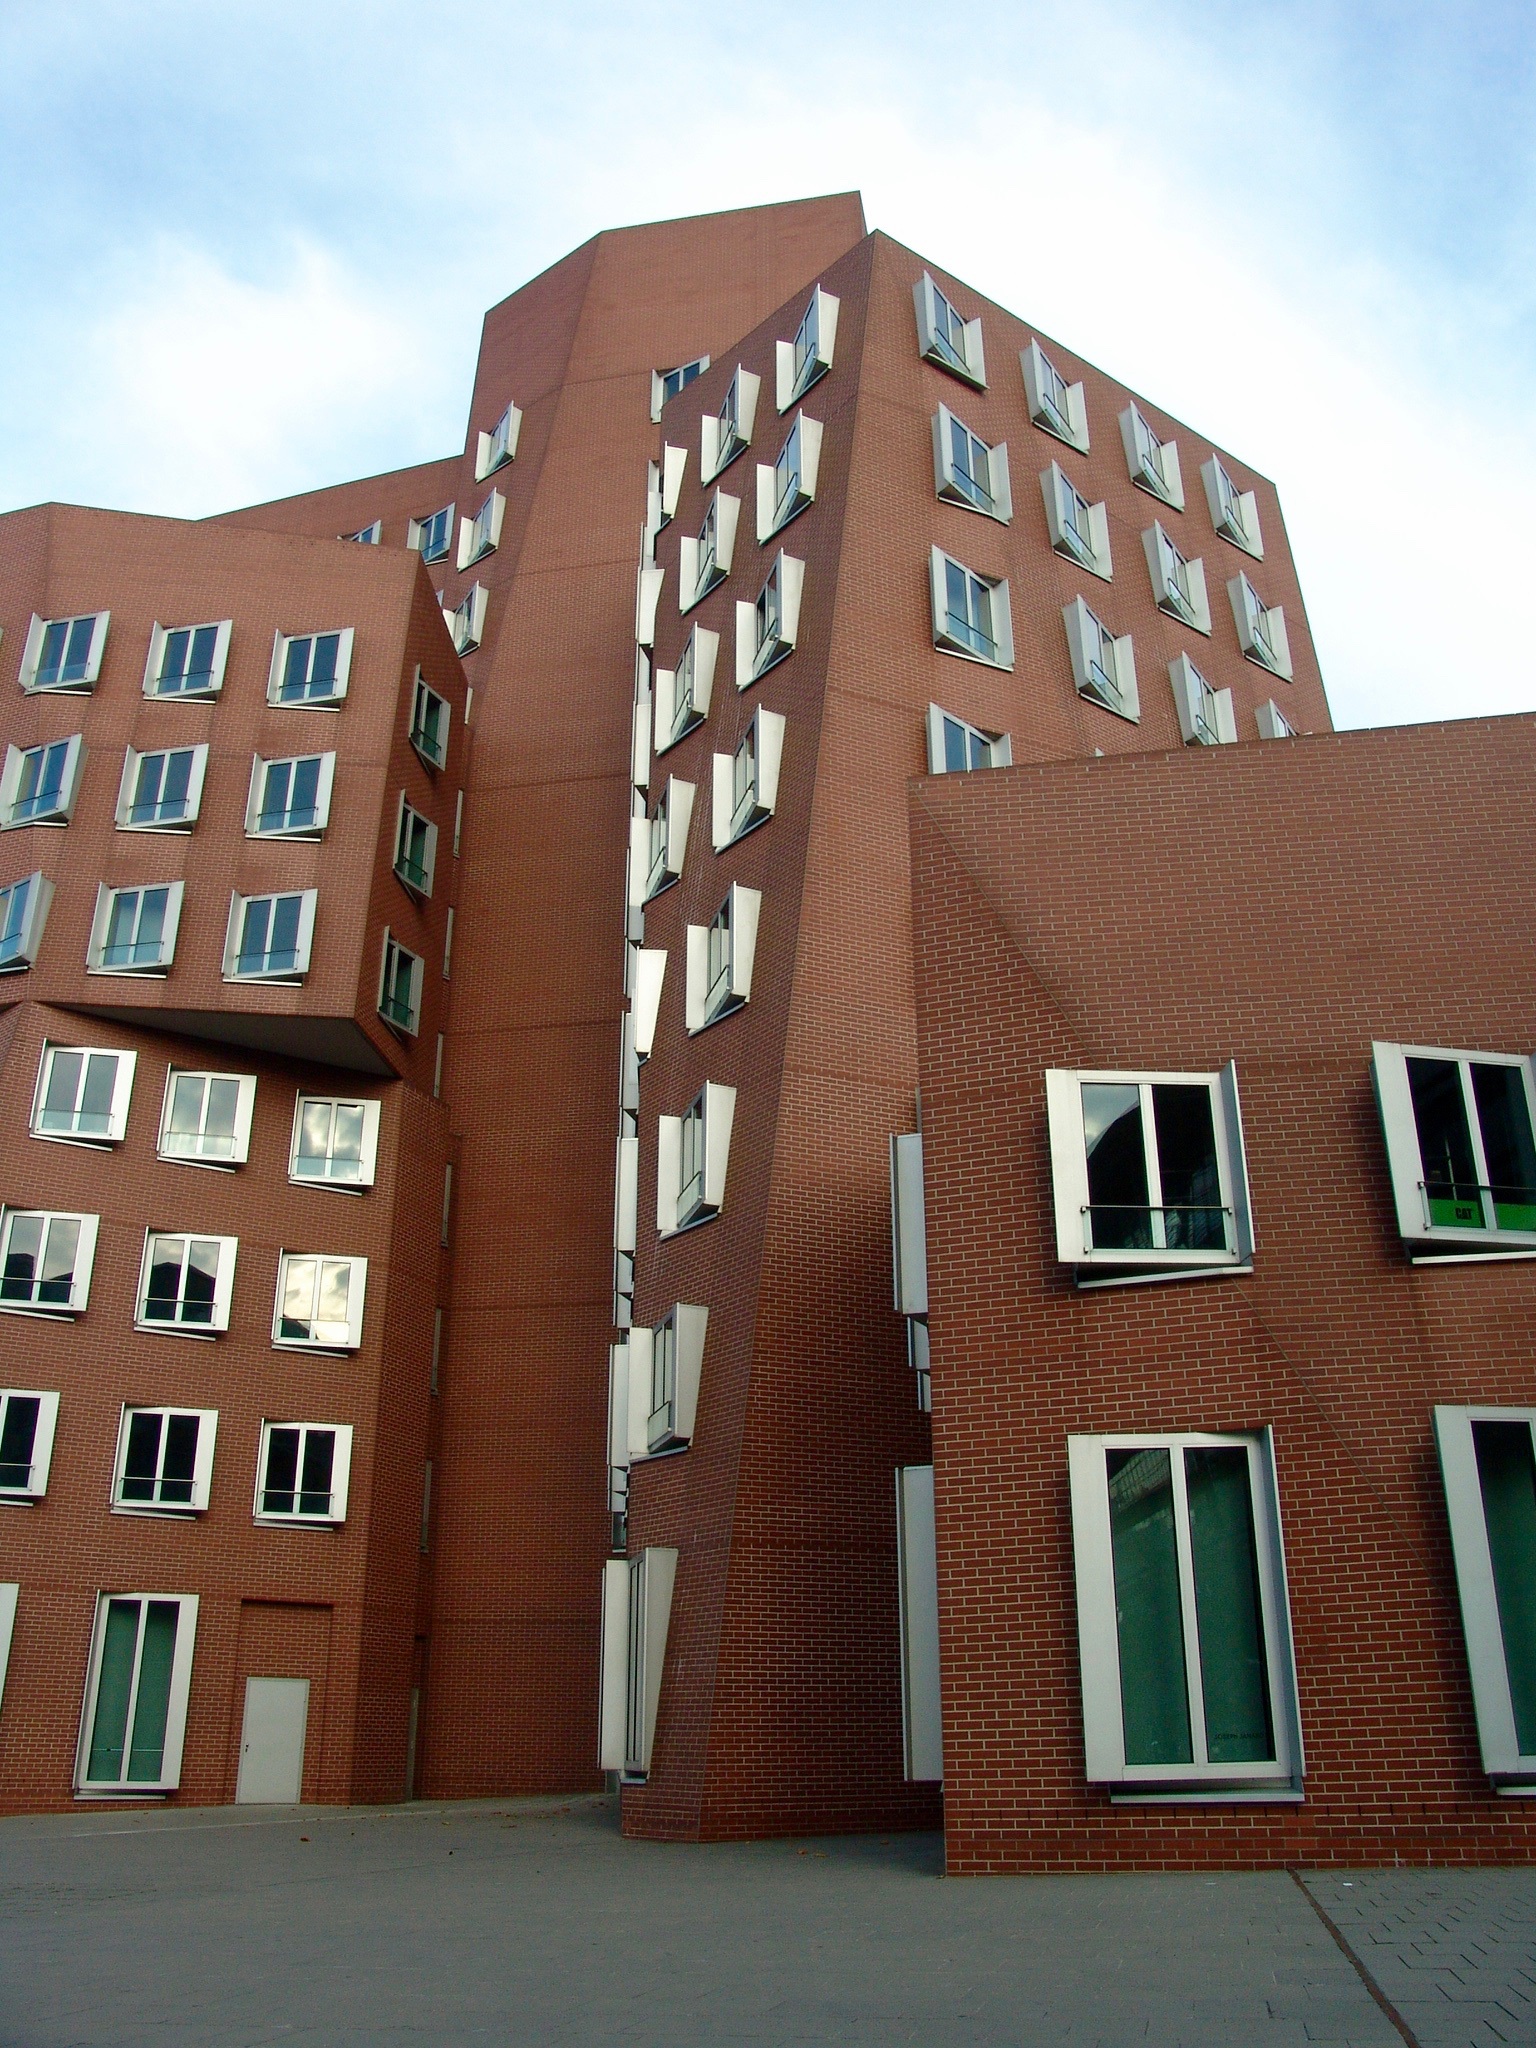
architecture, house, window, roof, building, skyscraper, downtown, geometric, facade, property, brick, apartment, modern, office building, tower block, art, neighbourhood, dusseldorf, residential area